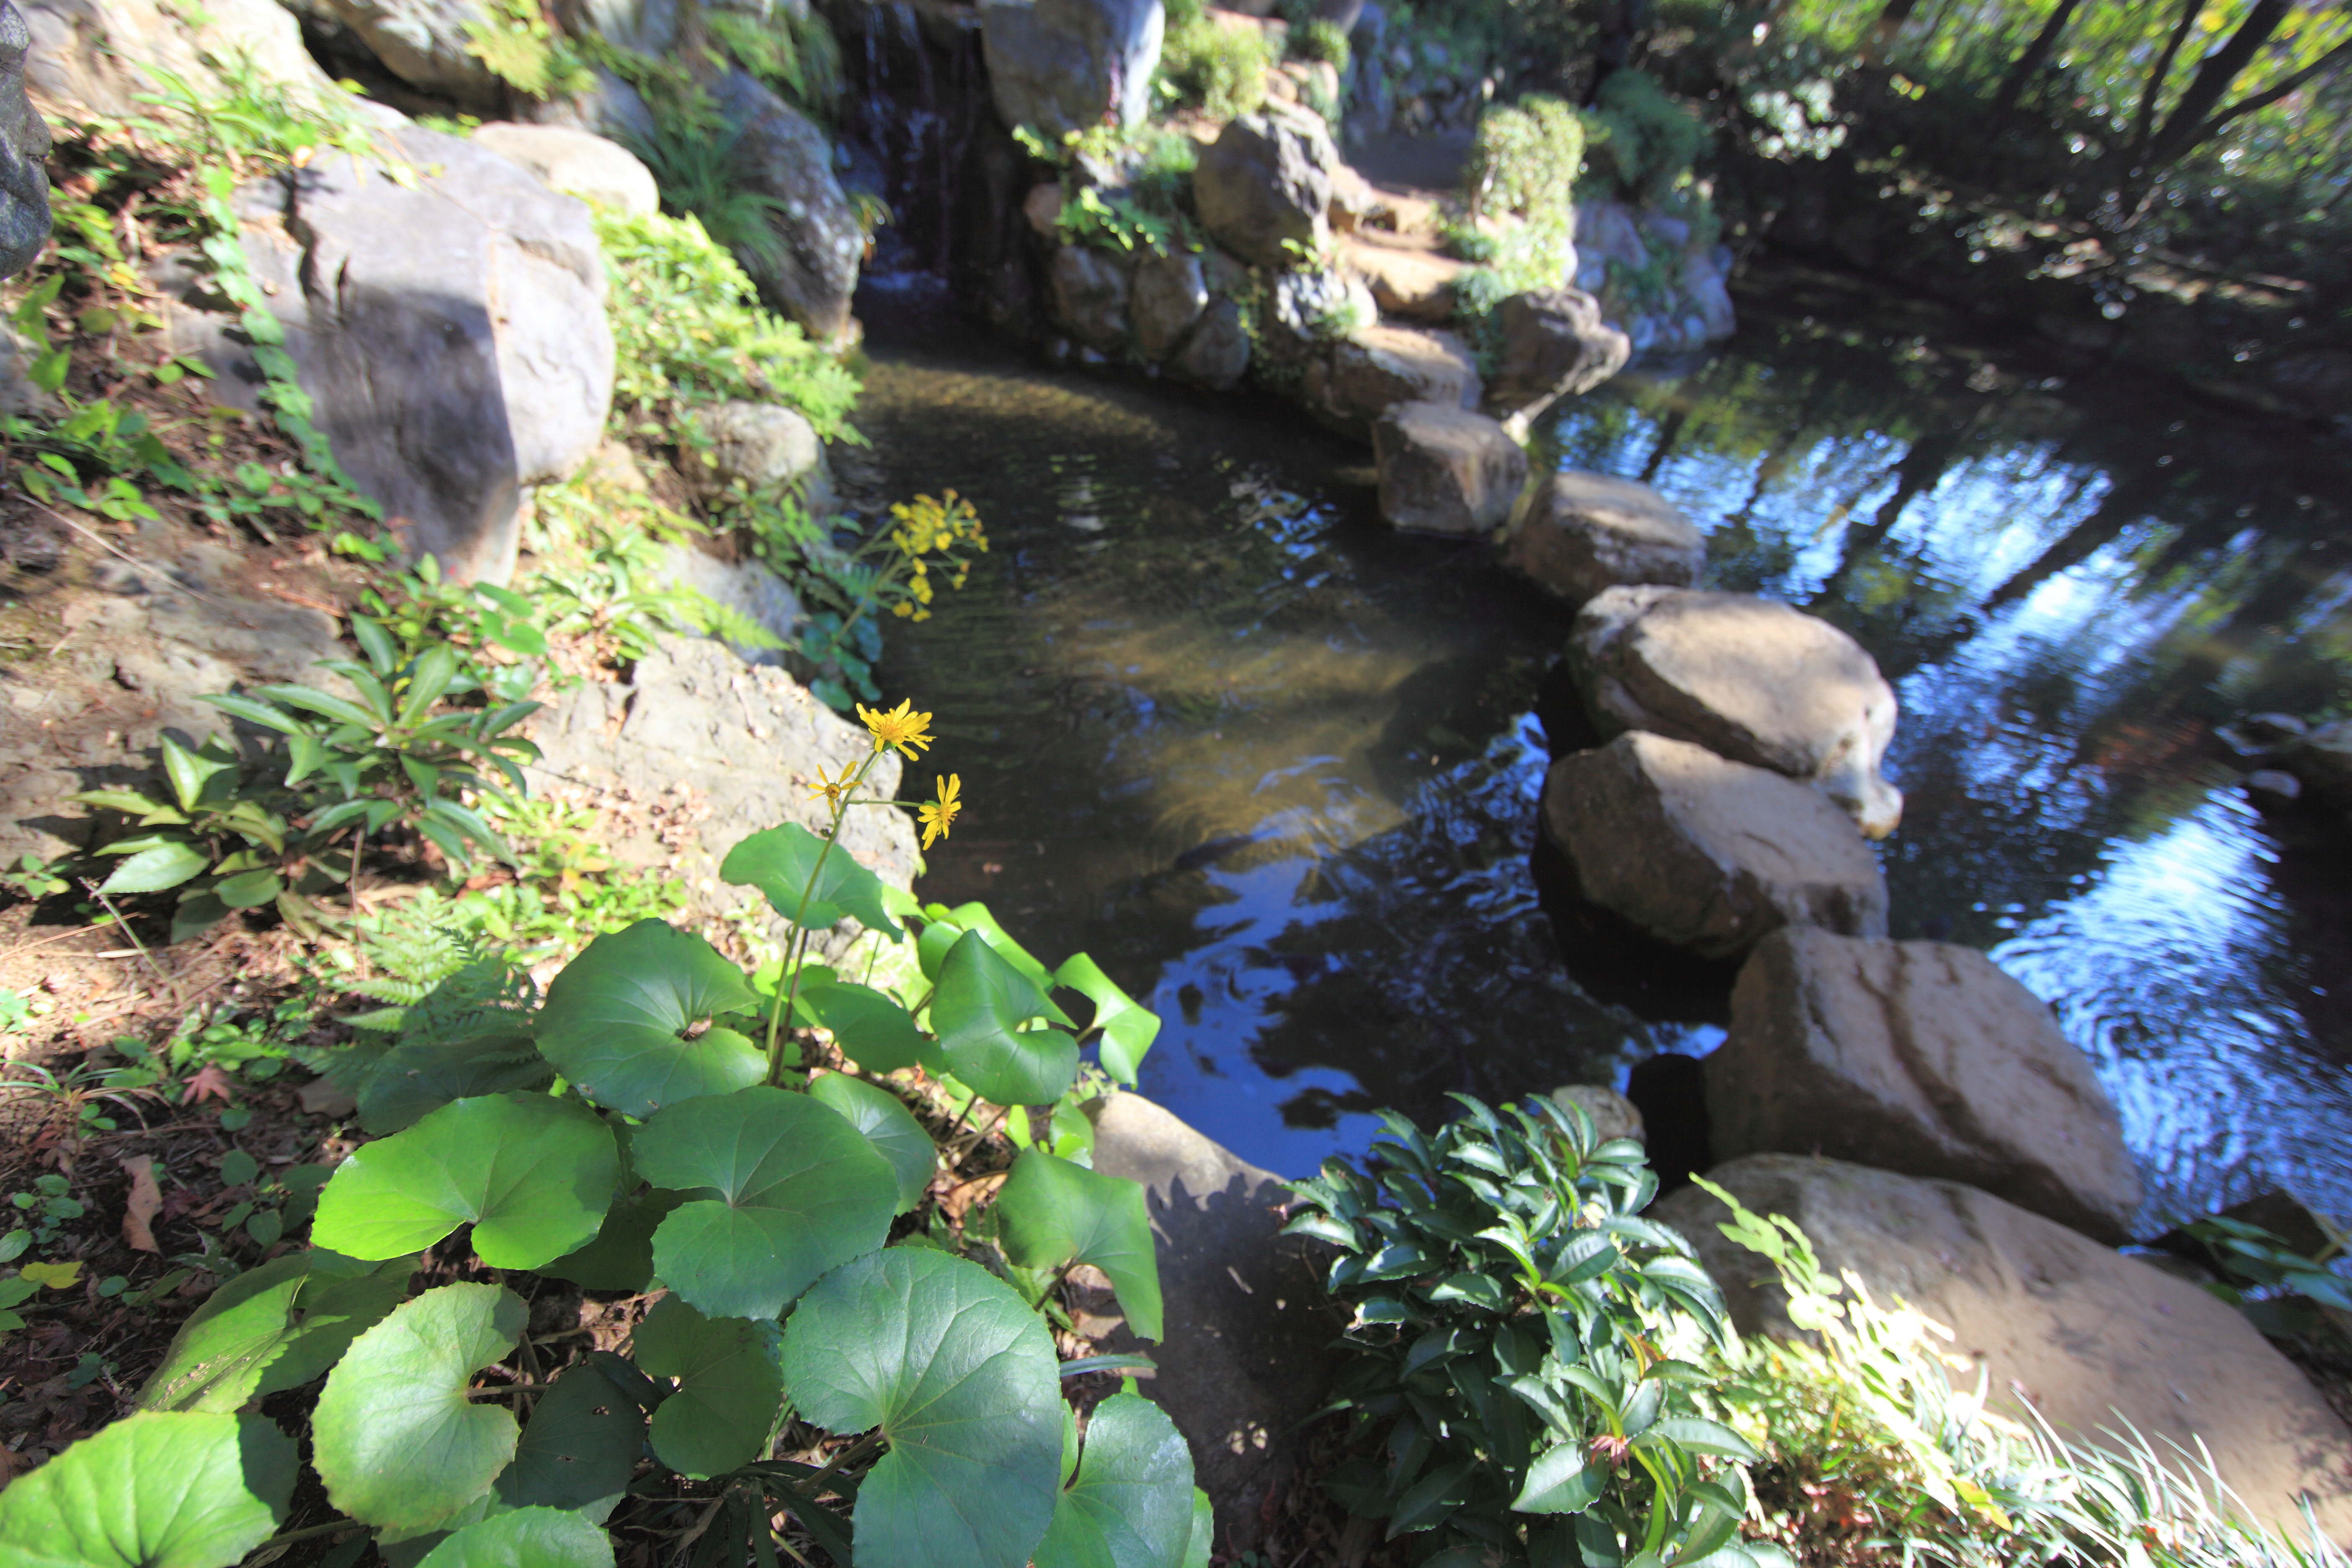
flower, river, pond, stream, high, jungle, garden, body of water, cool image, tokyo, japanese, rainforest, 5d, style, hires, woodland, markii, water feature, watercourse, hi, res, resolution, kokubunji, tonogayatoteien